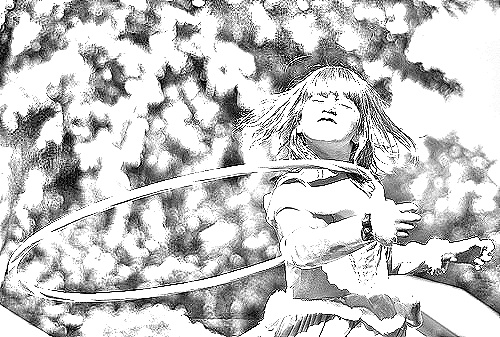
Portrait style: Sketch Portrait